F (AC Transit)

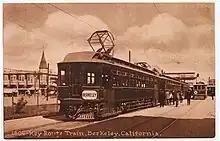
Key Route train at Berkeley station,

Business interests controlled by Francis Marion "Borax" Smith obtained a franchise to run streetcars on Shattuck and Adeline streets by June 1902, seeking to directly compete the parallel Southern Pacific Berkeley Branch Railroad. The line opened for traffic on October 26 the following year complete with a ferry connection to San Francisco. The service was very successful, with the number of scheduled trains doubling within the first month of operation. Key System cars began sharing trackage along Shattuck with the Southern Pacific starting in 1930, though Adeline trains were discontinued past Alcatraz Avenue after March 31, 1933.